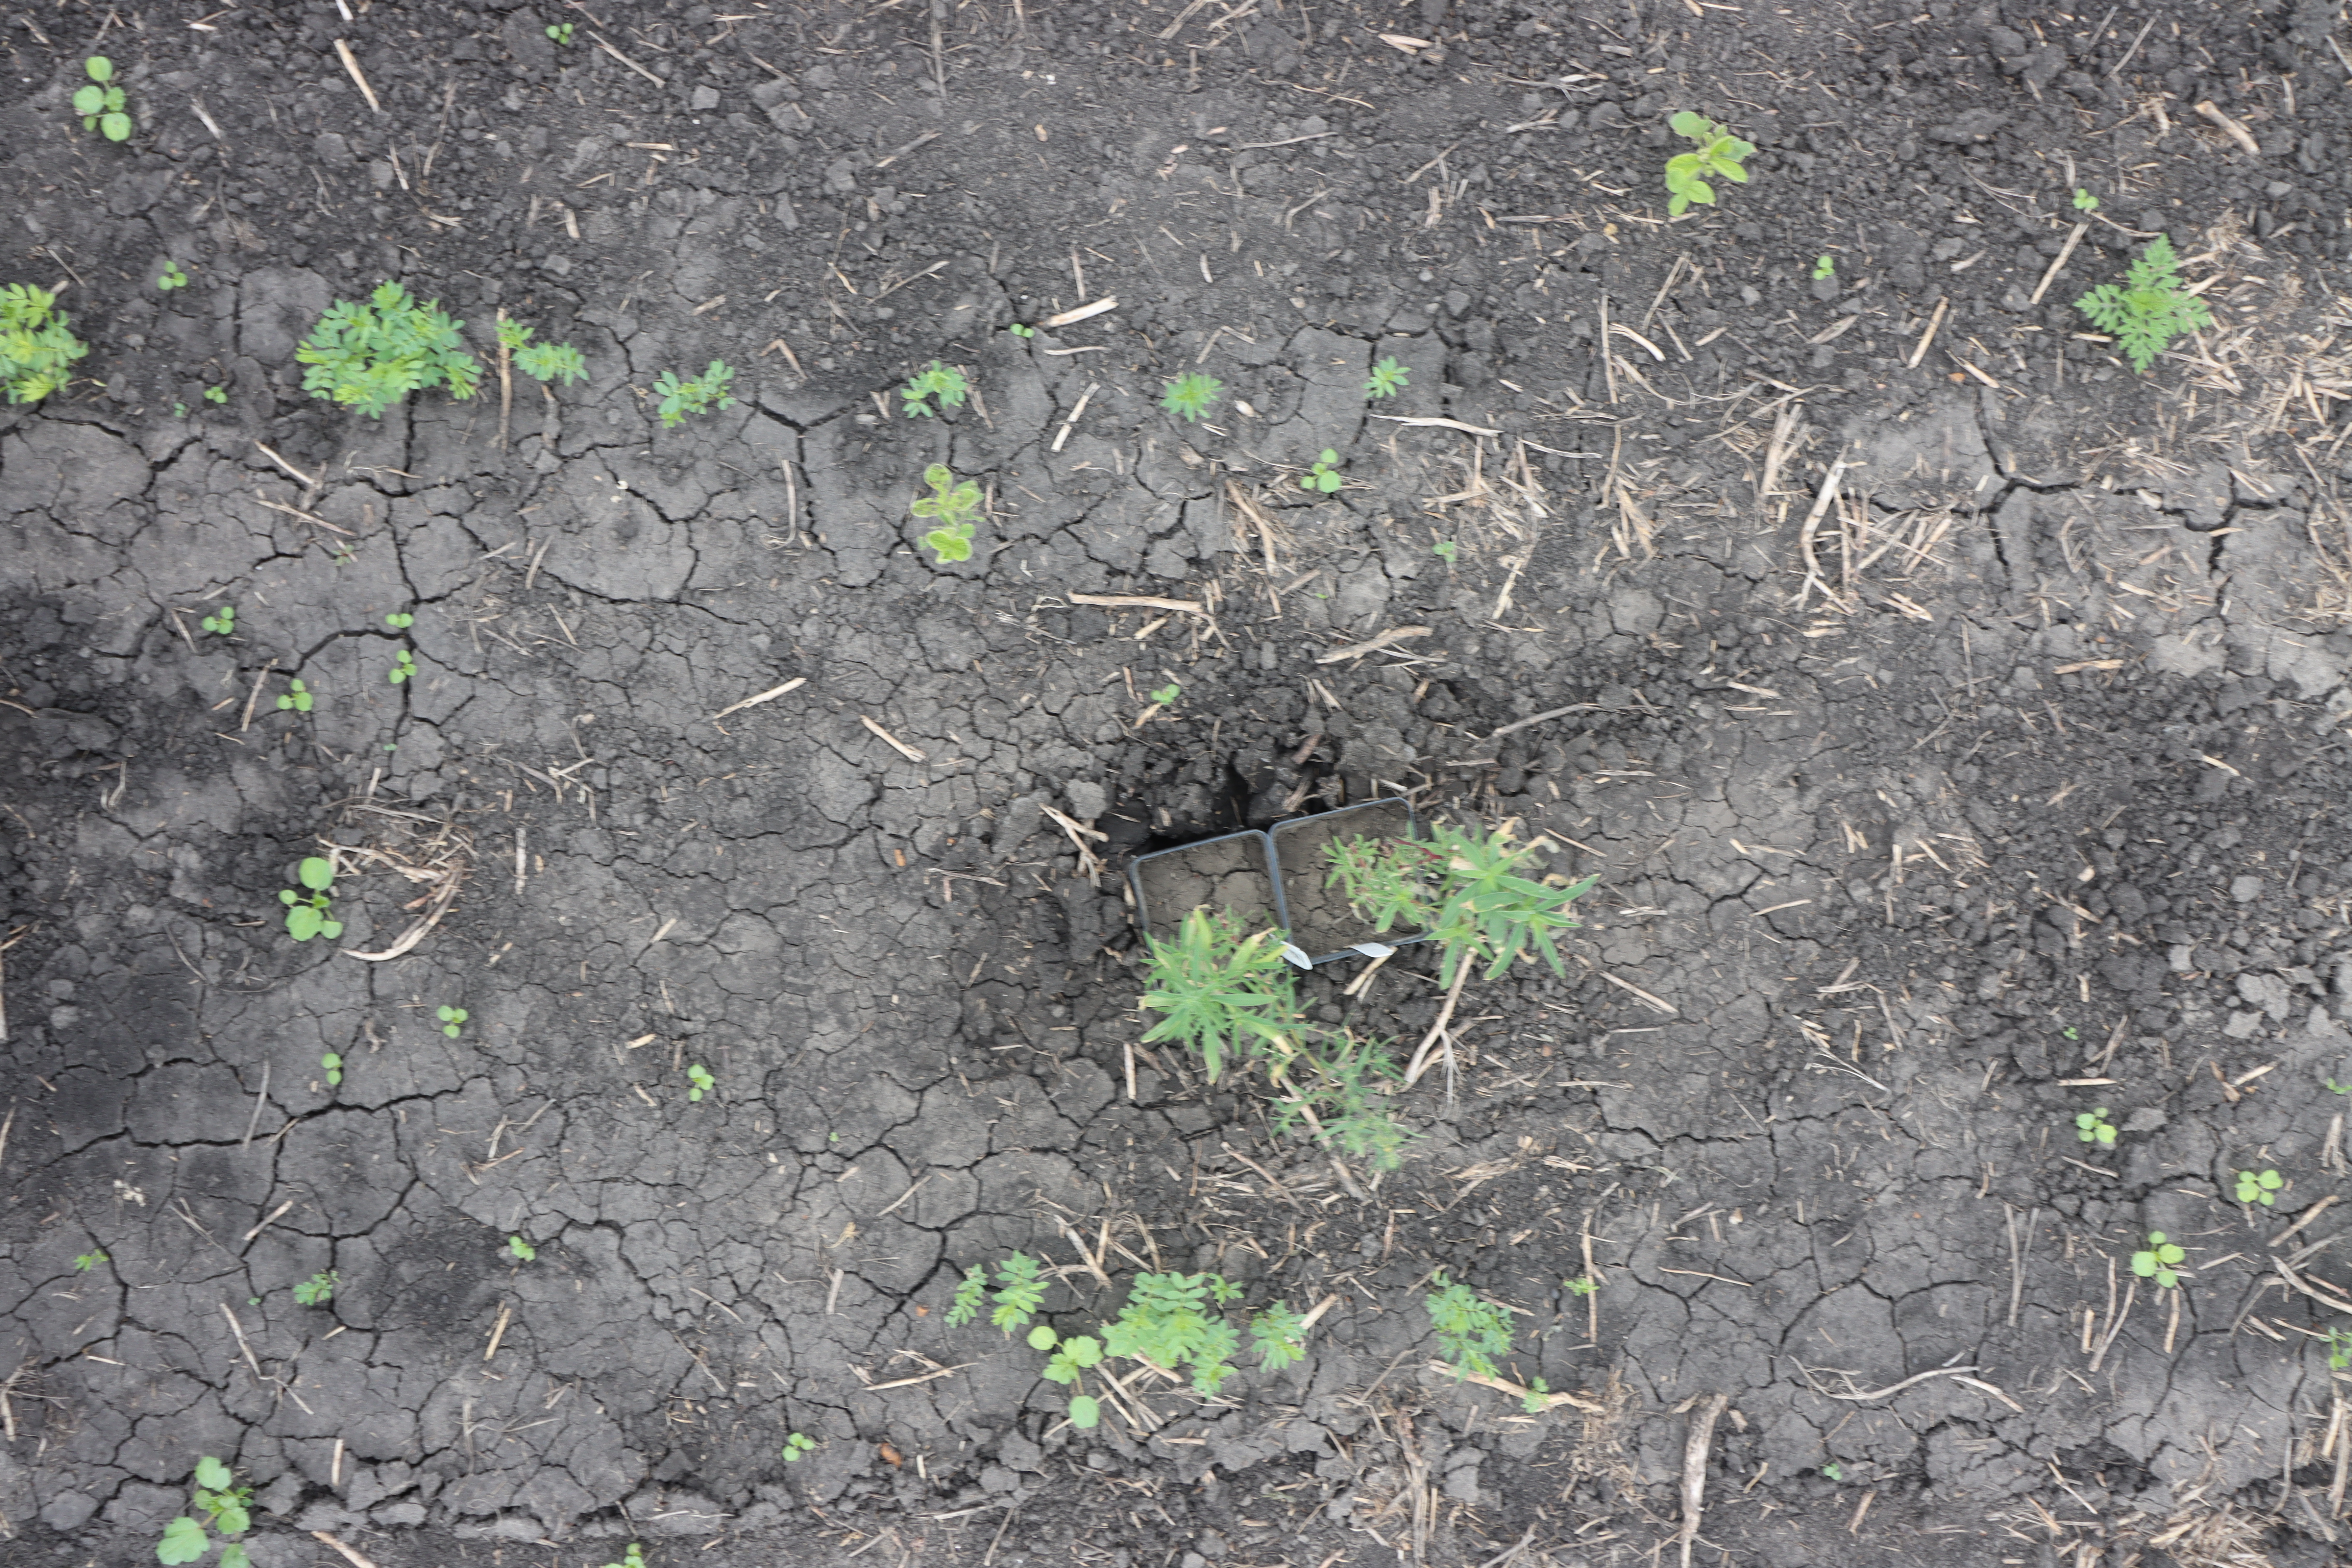
Crop: Lentil
Objects: Lentil, Lentil, Lentil, Lentil, Lentil, Lentil, Kochia, Kochia, Lentil, Lentil, Lentil, Lentil, Soybean, Ragweed